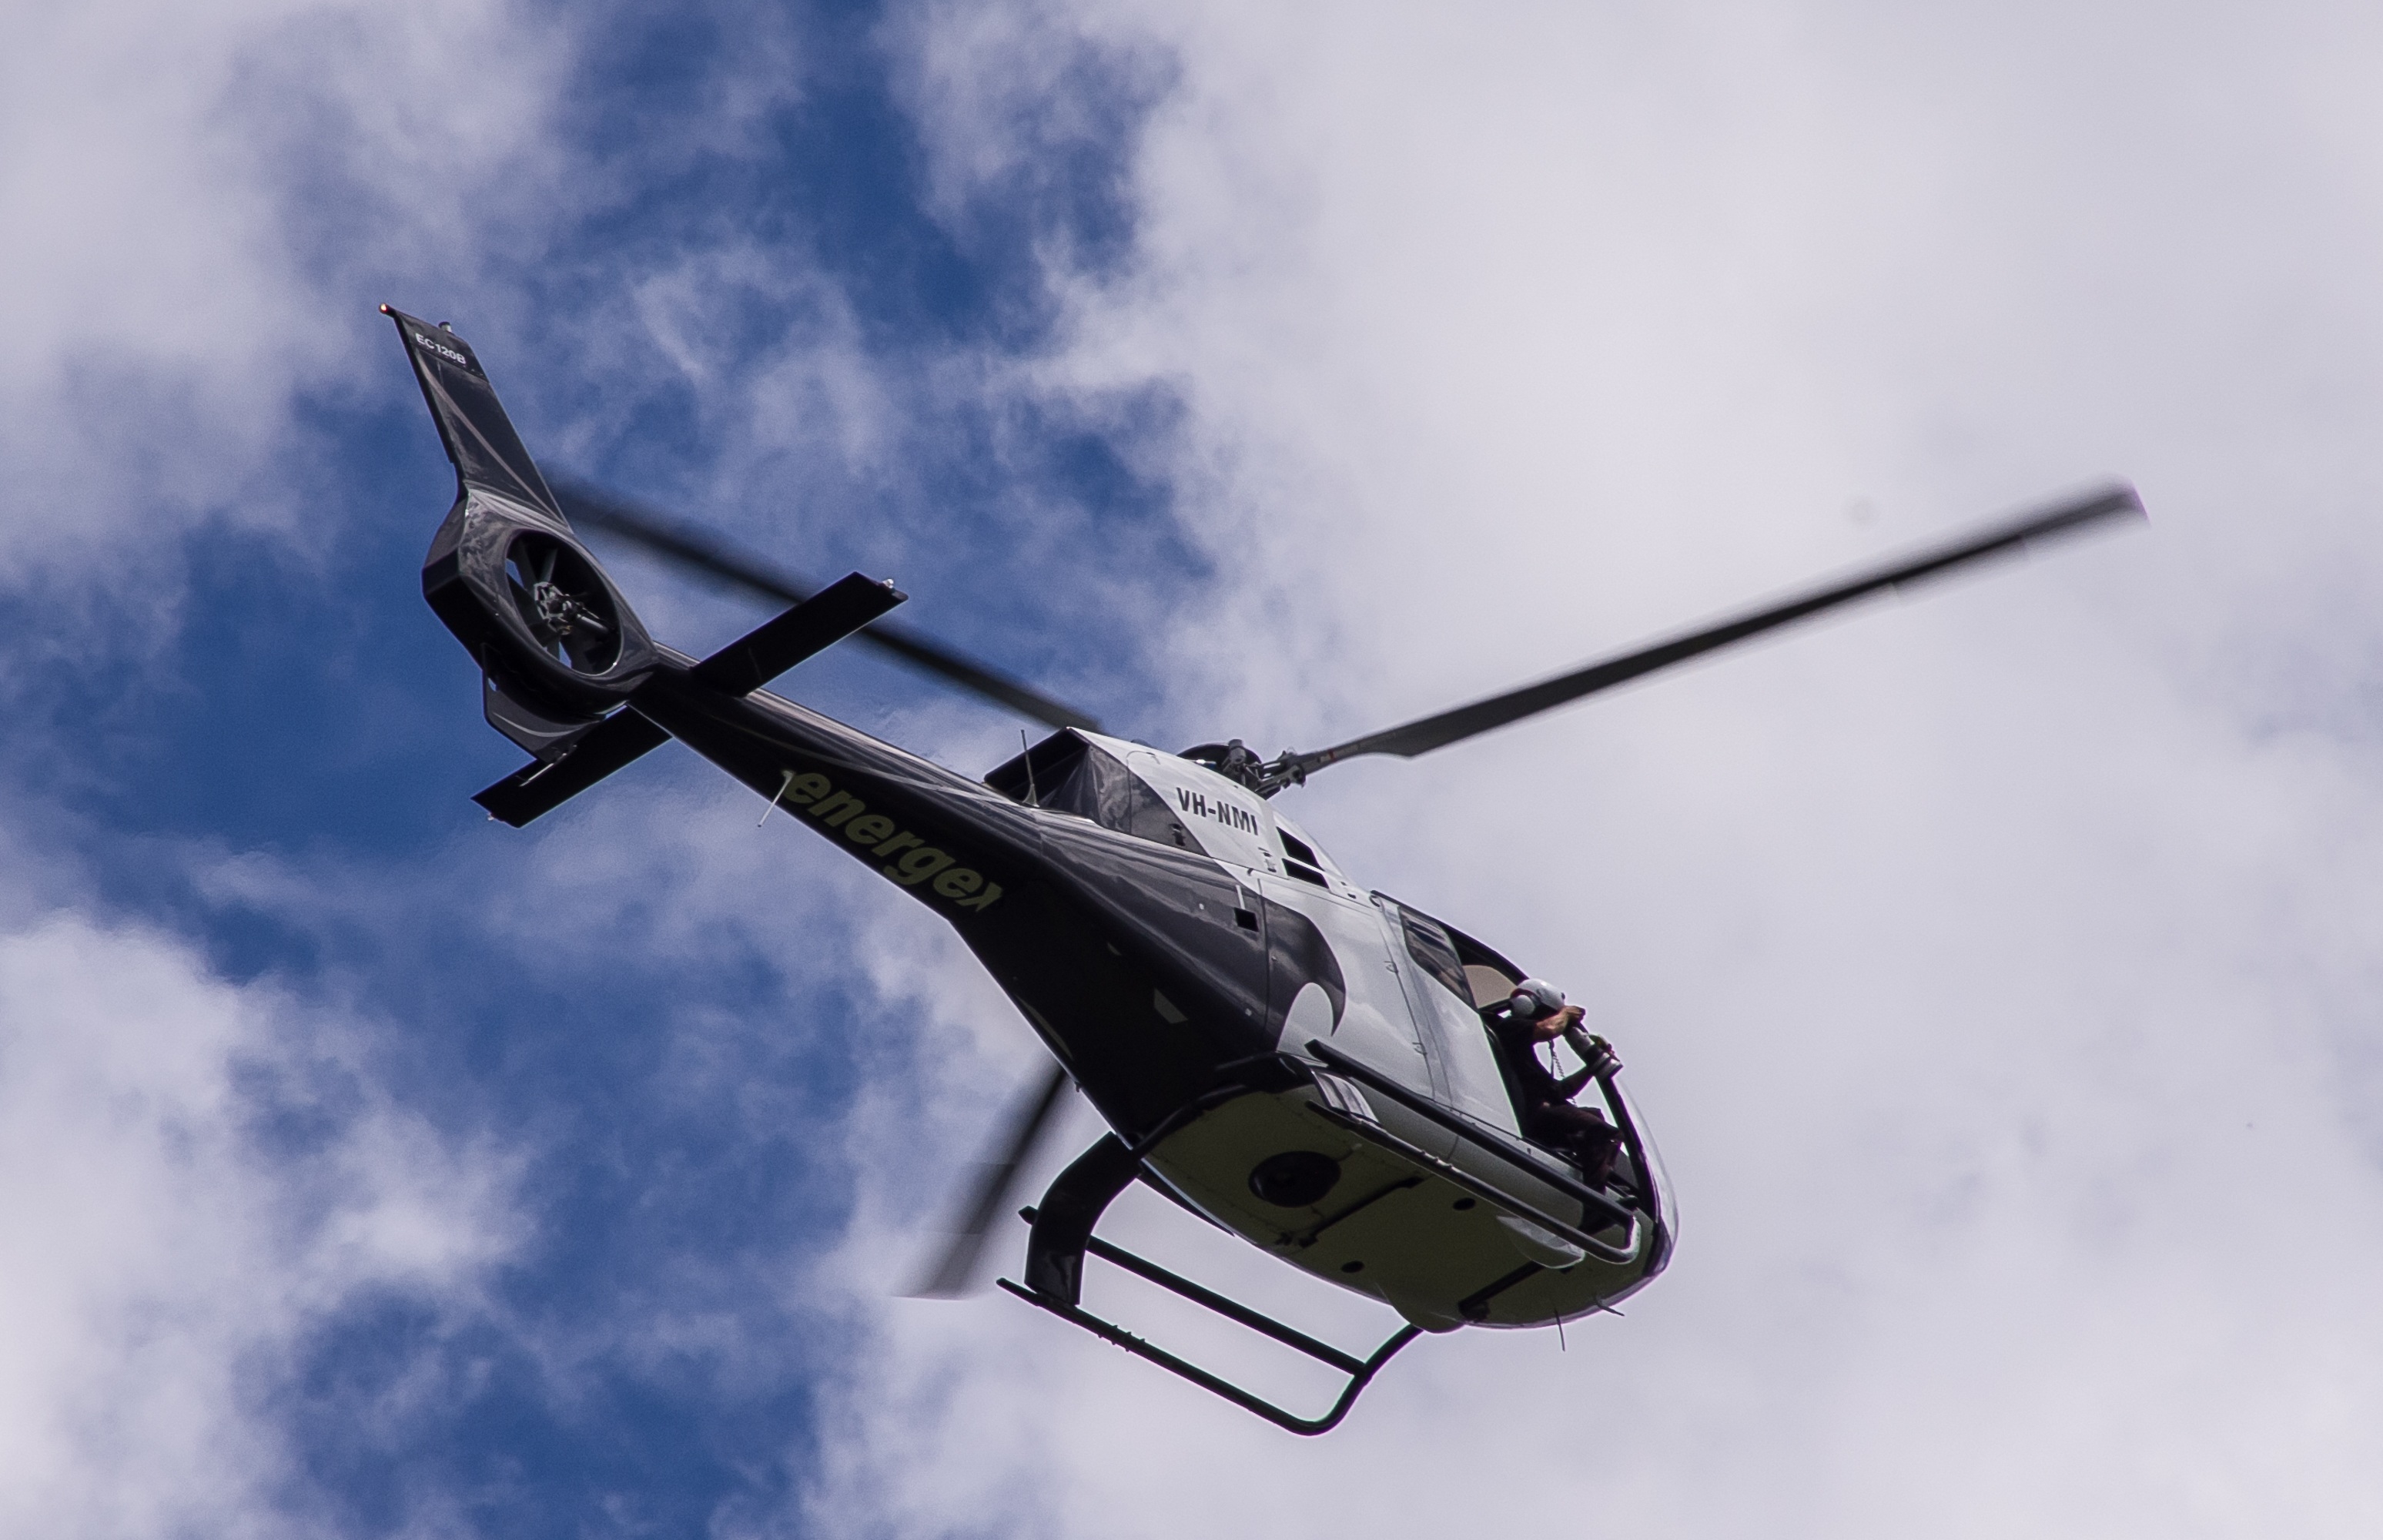
man, sky, camera, flying, aircraft, vehicle, aviation, flight, blue, helicopter, clouds, survey, rotorcraft, air force, atmosphere of earth, helicopter rotor, military helicopter